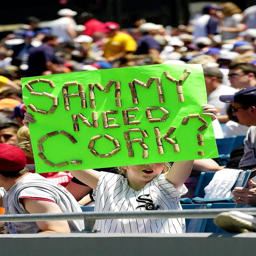
person , holds up a sign during a game at stadium .